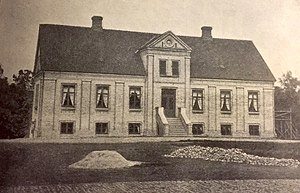
Glibinggård
Glibinggård.
Hovedbygning.
Glibinggård er en dansk tidligere proprietærgård, der ligger i Søvind Sogn, Voer Herred, Horsens Kommune.